California condor

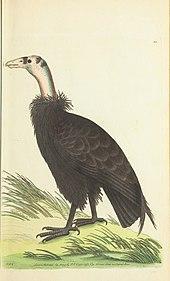
Frederick Polydore Nodder's illustration accompanying George Shaw's 1797 species description

The California condor was described by English naturalist George Shaw in 1797 as "Vultur californianus"; Archibald Menzies collected the type specimen "from the coast of California" during the Vancouver Expedition. It was originally classified in the same genus as the Andean condor ("V. gryphus"), but, due to the Andean condor's slightly different markings, slightly longer wings, and tendency to kill small animals to eat, the California condor has been placed in its own monotypic genus. The generic name "Gymnogyps" is derived from the Greek "gymnos"/γυμνος "naked" or "bare", and "gyps"/γυψ "vulture", while the specific name "californianus" comes from its location in California. The word condor itself is derived from the Quechua word "kuntur".